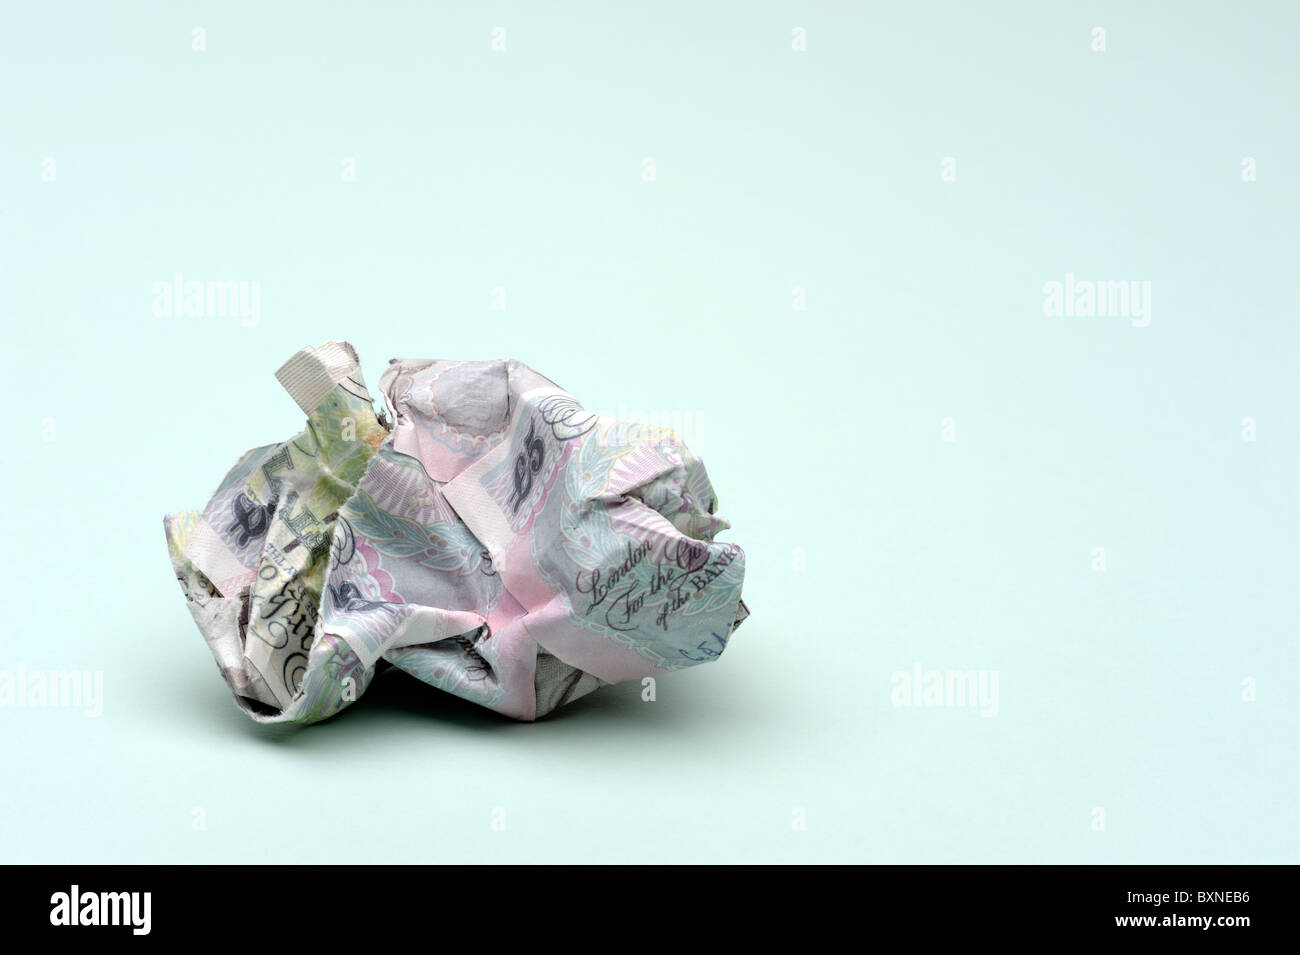
Waste category: paper